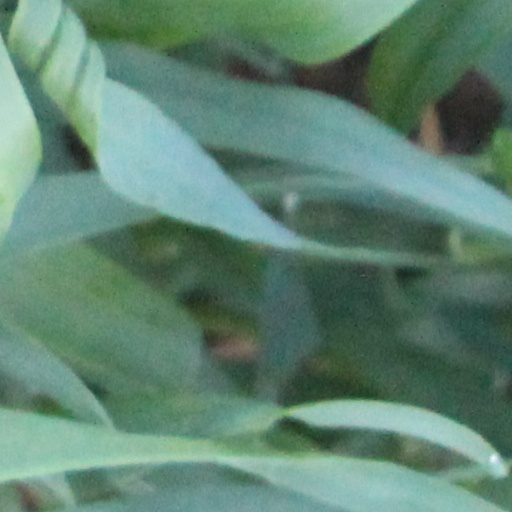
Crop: wheat